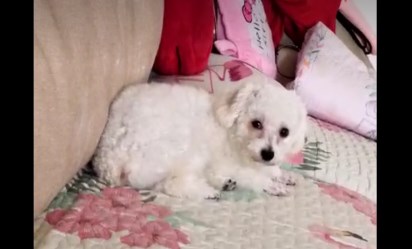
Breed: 7449-n000128-teddy